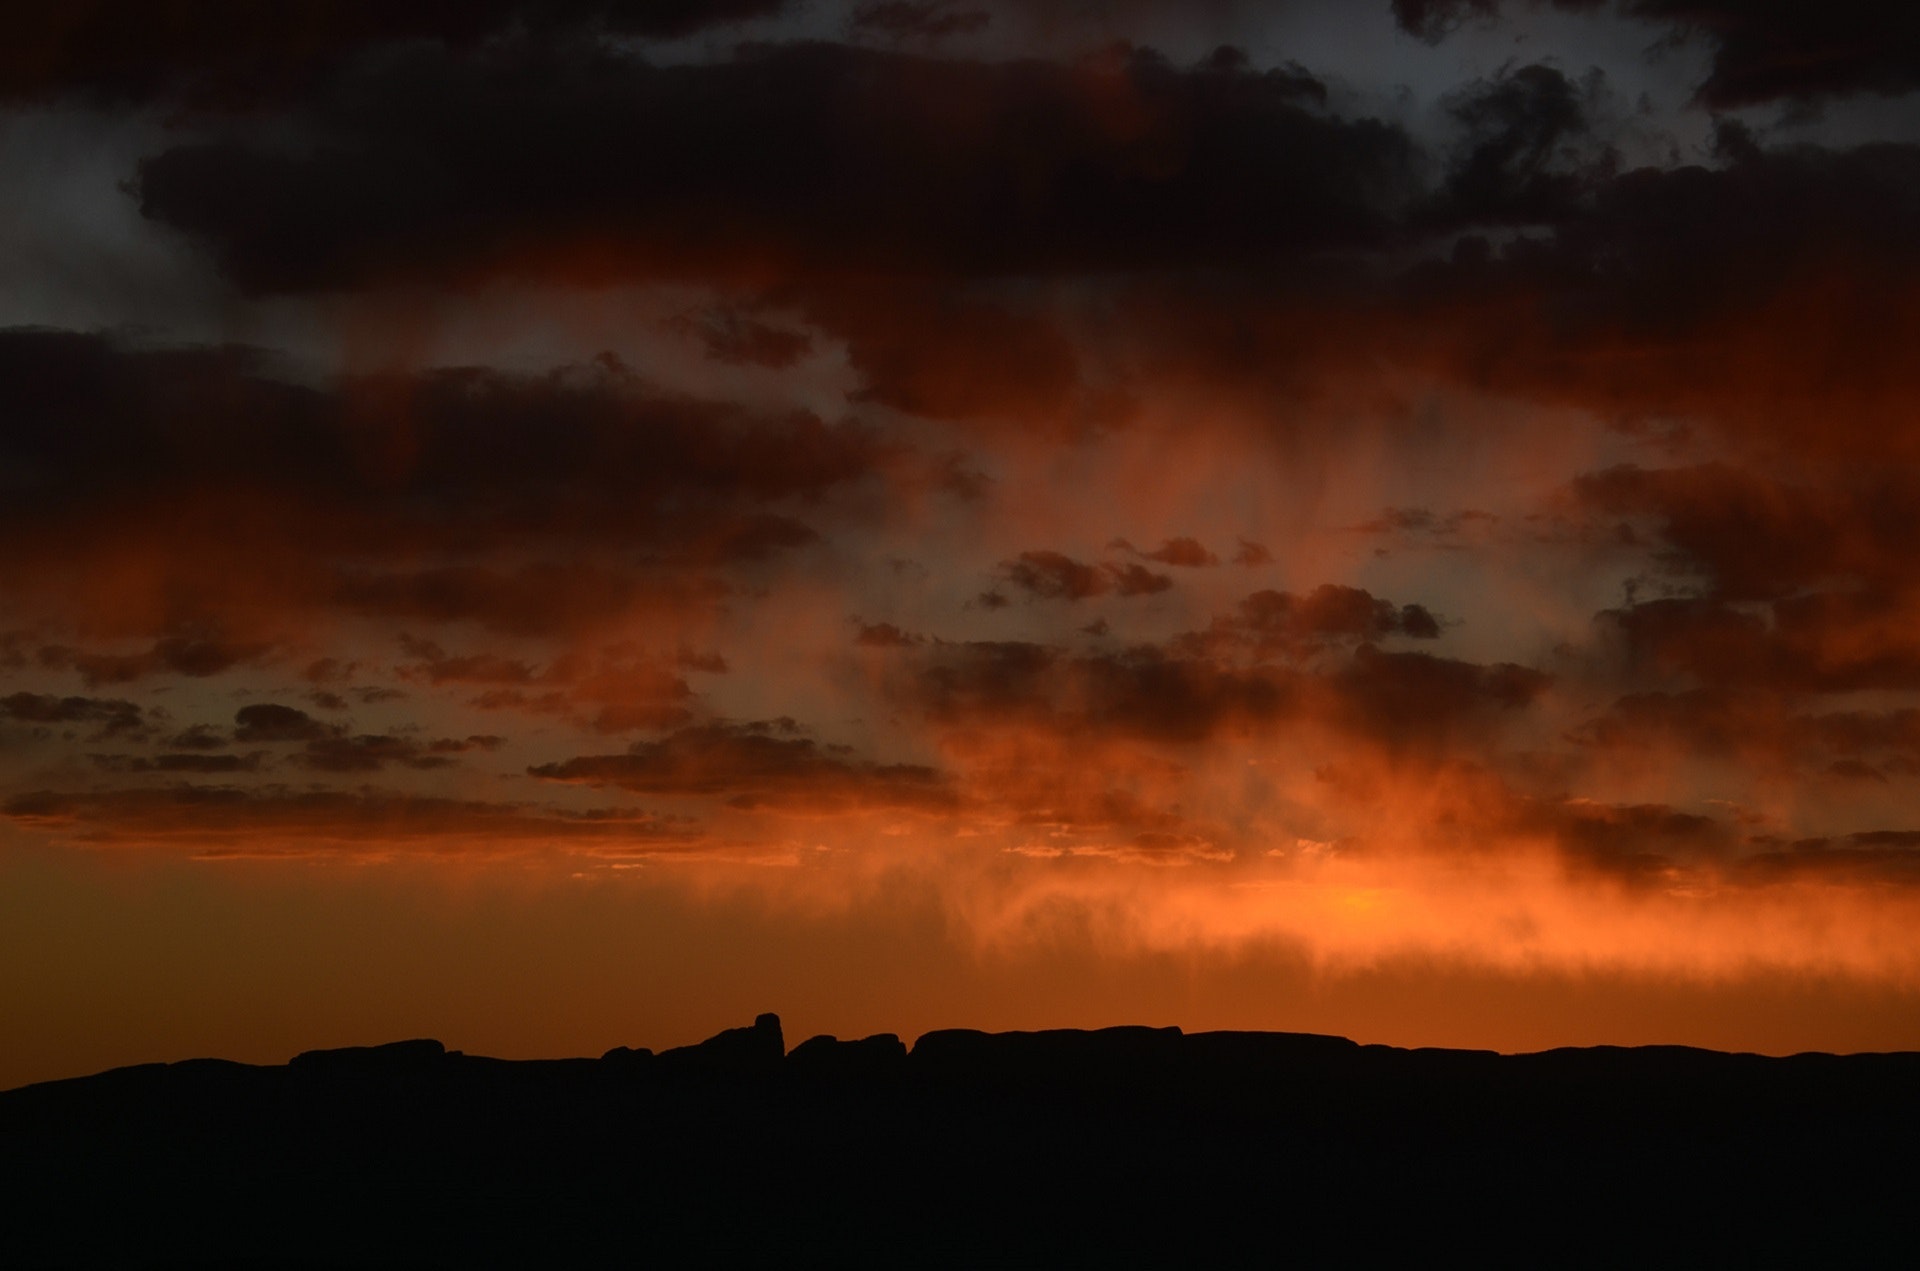
sky, afterglow, cloud, red sky at morning, nature, horizon, dusk, evening, atmospheric phenomenon, cumulus, daytime, sunset, atmosphere, red, sunrise, geological phenomenon, ecoregion, morning, celestial event, orange, dawn, calm, landscape, meteorological phenomenon, sunlight, wind, plain